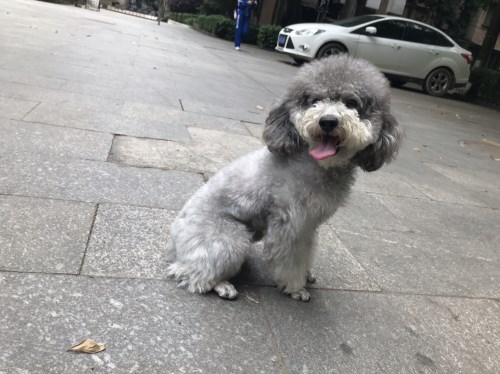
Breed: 7449-n000128-teddy